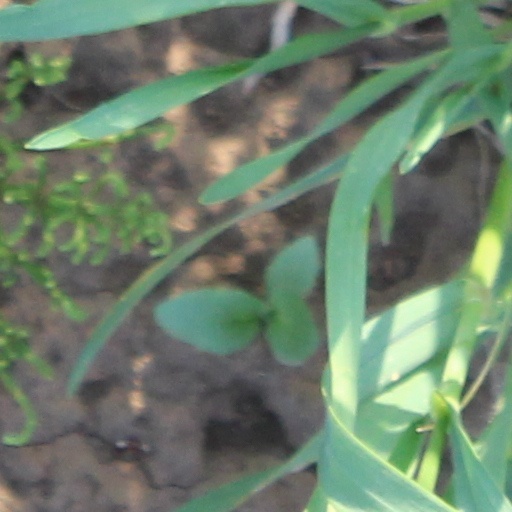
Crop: wheat